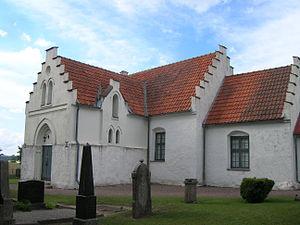
Église de Ilstorp, Commune de Sjöbo, Scanie, diocèse de Lund, Suède.